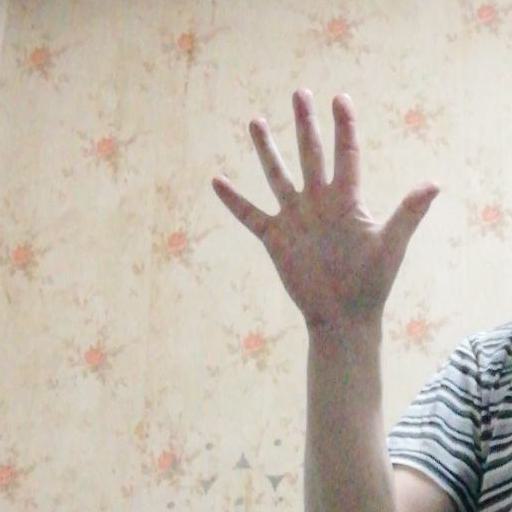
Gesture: palm